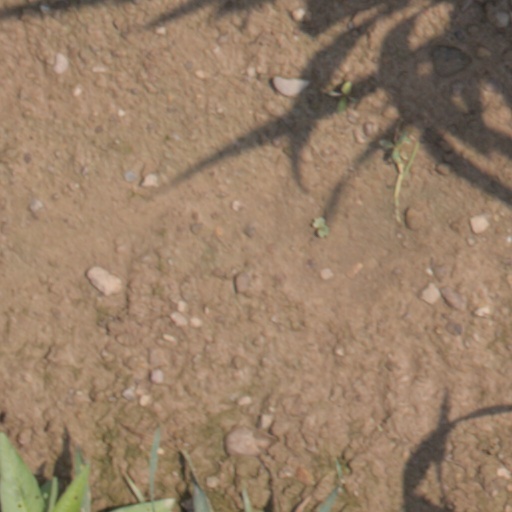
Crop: wheat